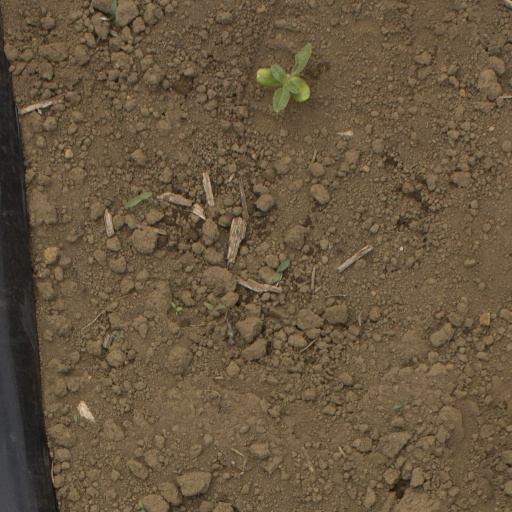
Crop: Jerusalem artichoke